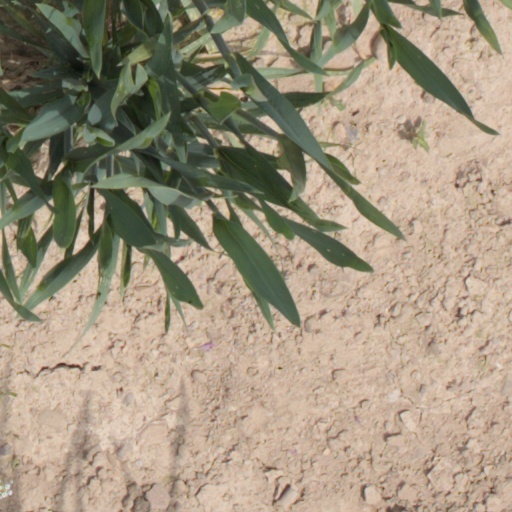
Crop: wheat